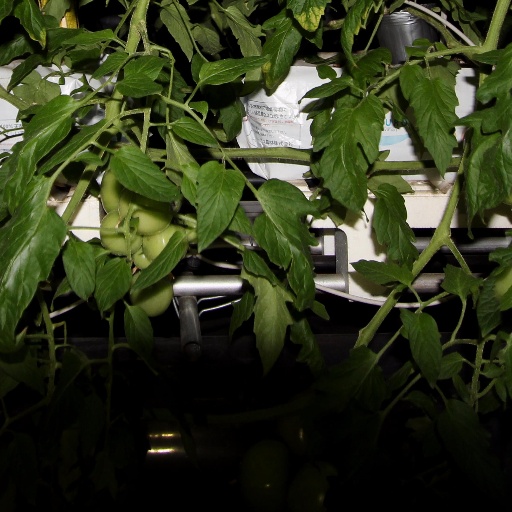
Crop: tomato